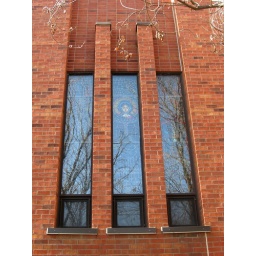
Dead trees reflected in stained glass window